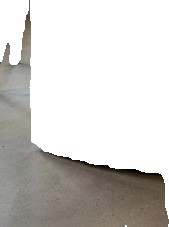
Surface category: floors